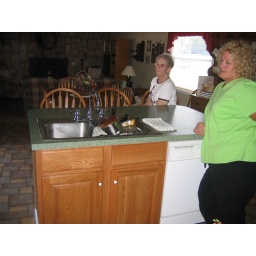
al has added an island in the kitchen of lisa's house